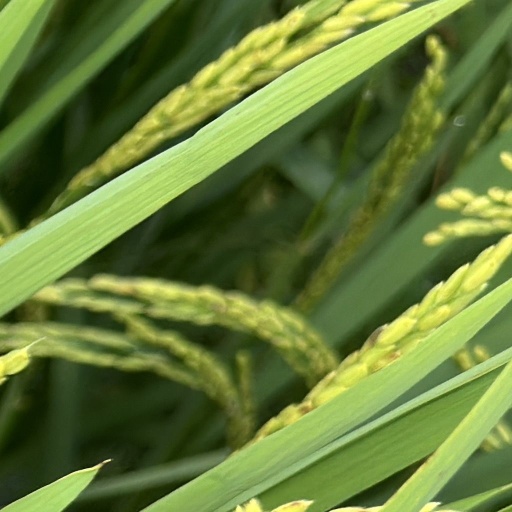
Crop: rice